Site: brandenburg
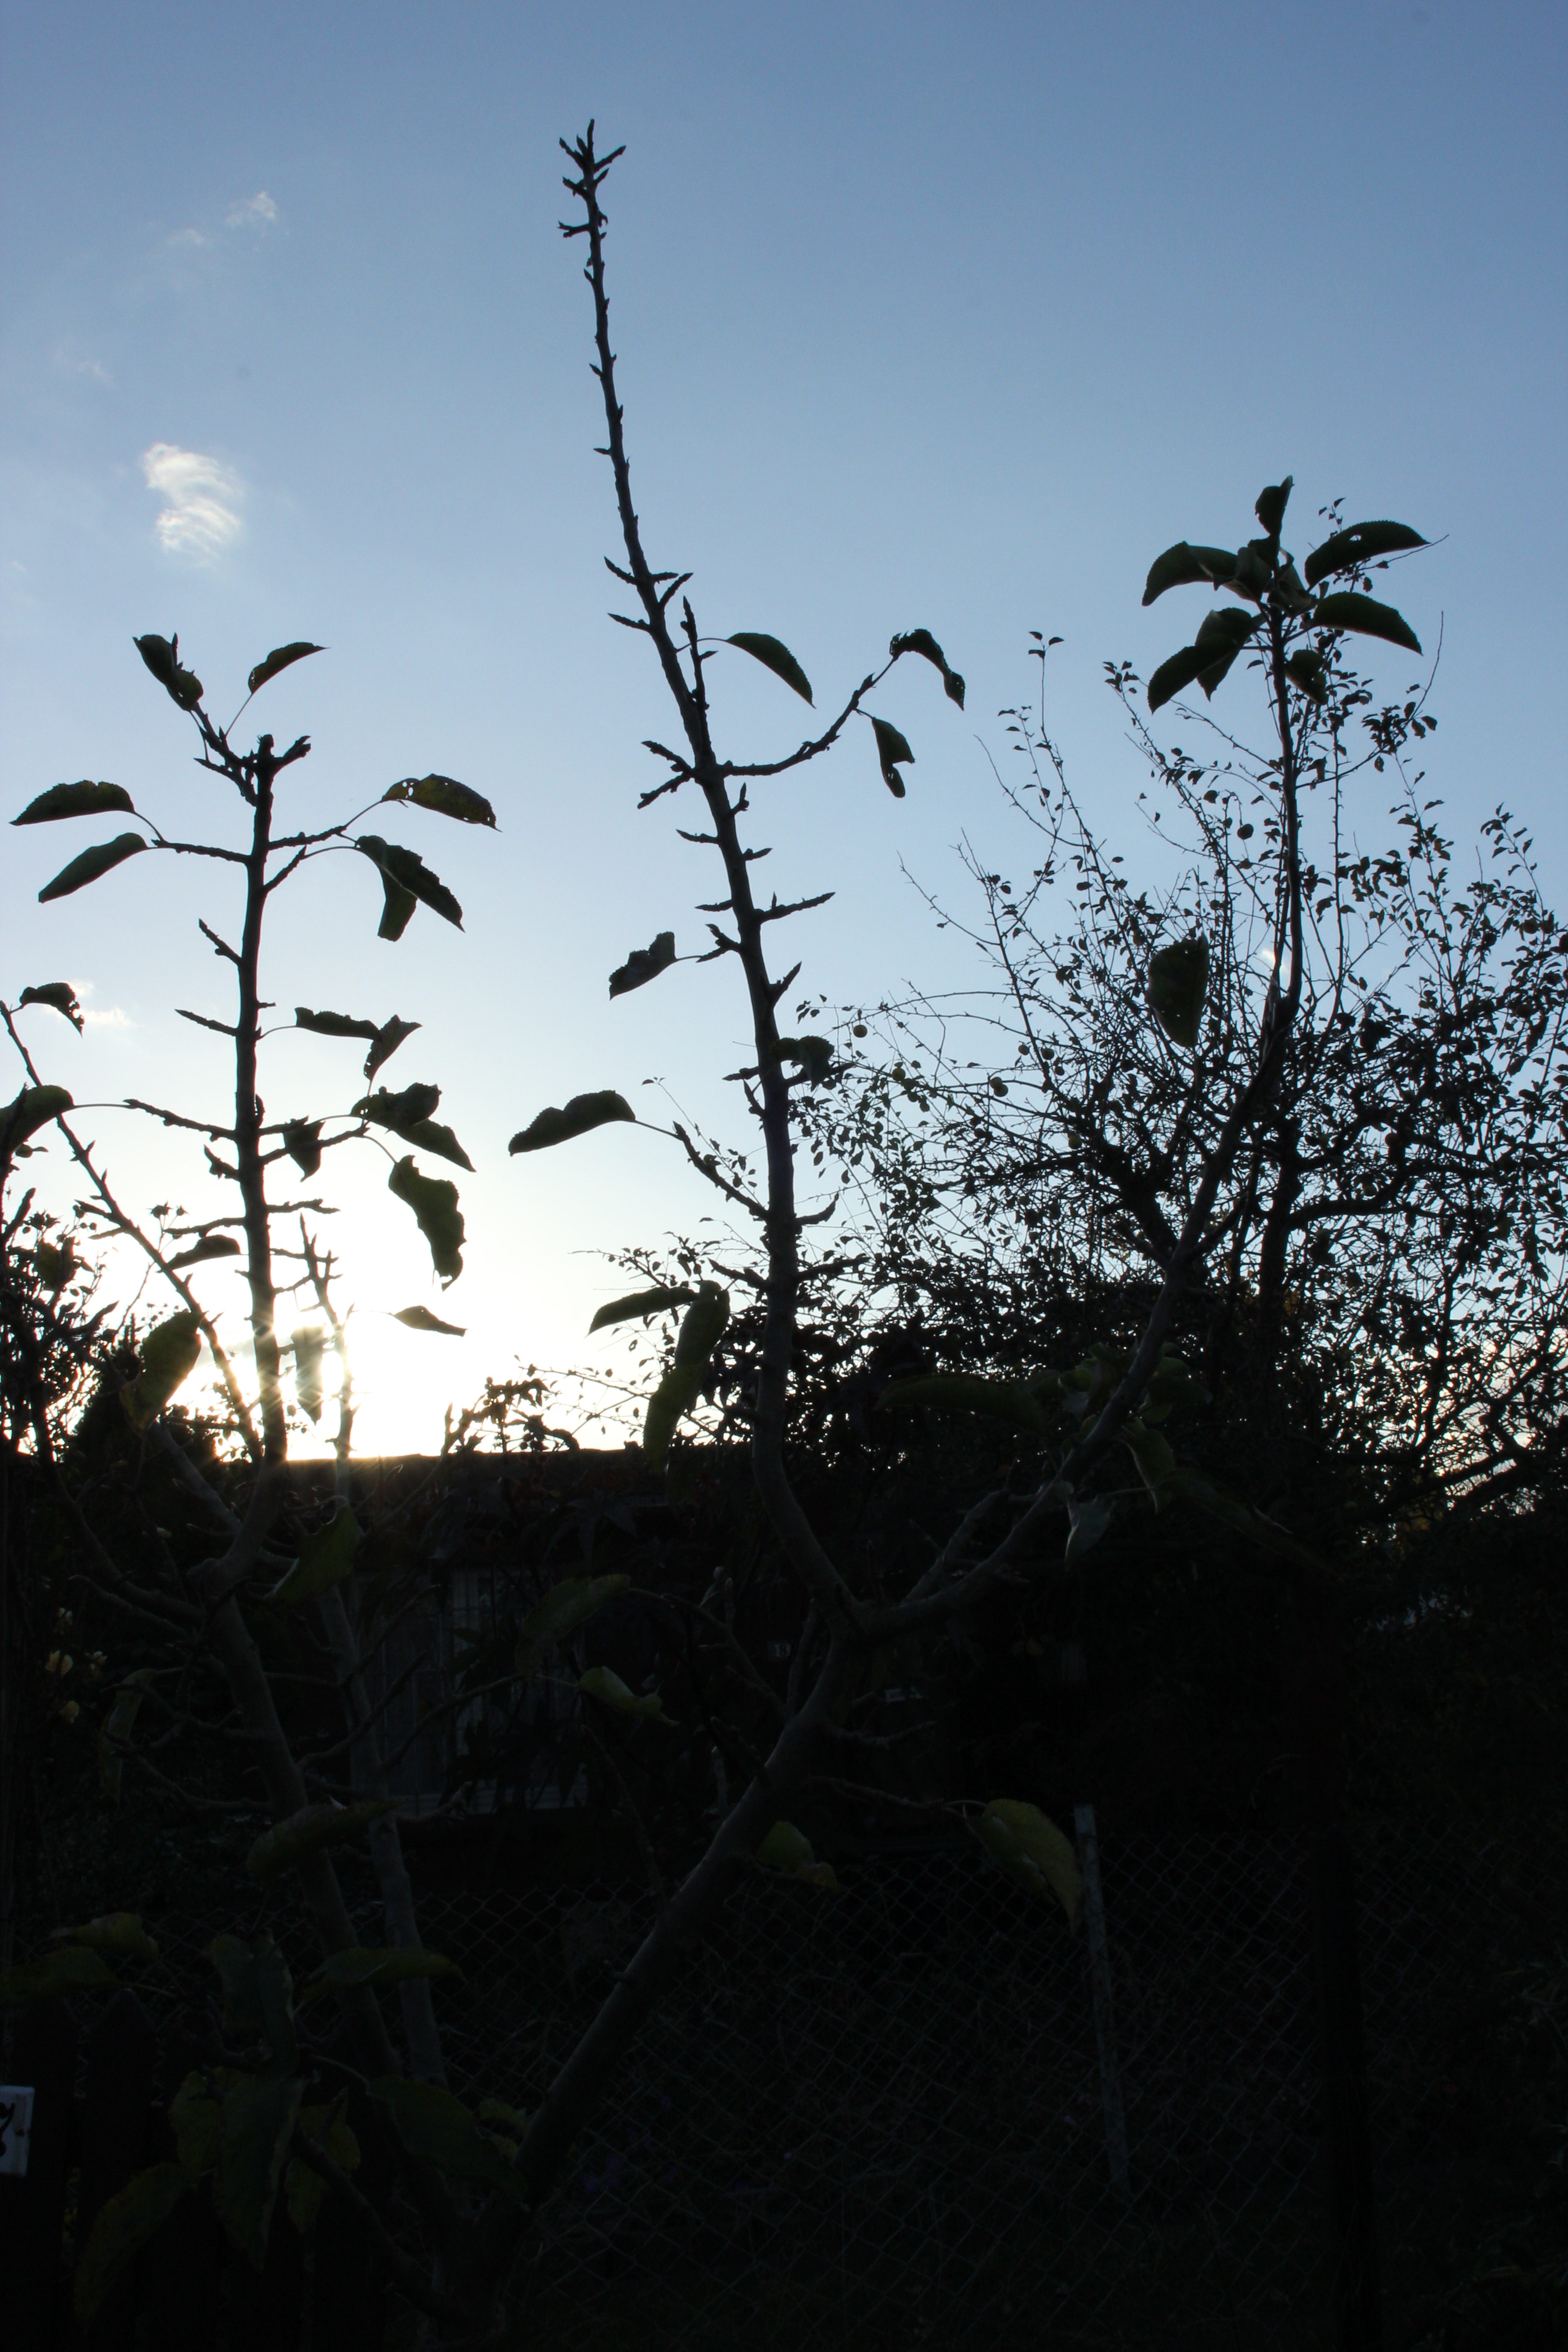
Growth stage (BBCH 91): Senescence, beginning of dormancy